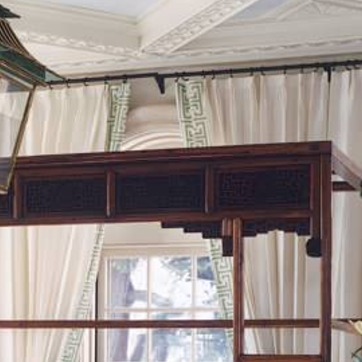
Material: wood